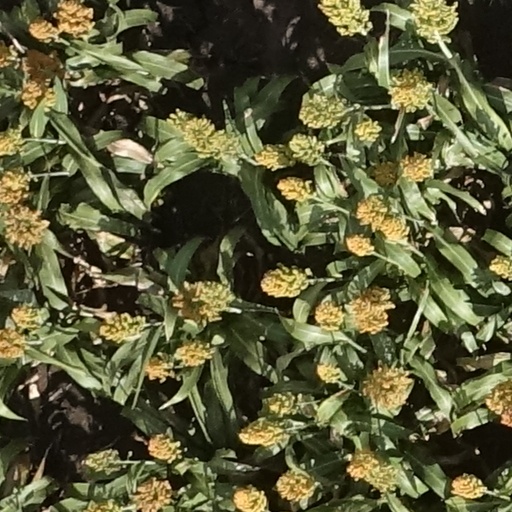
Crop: sorghum